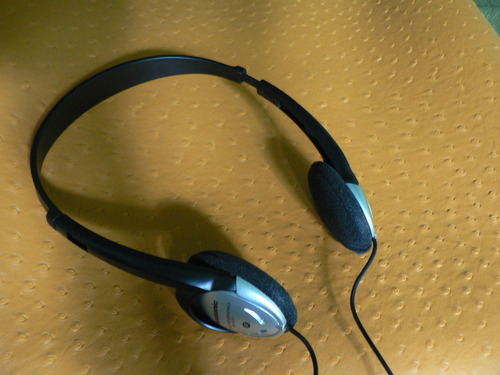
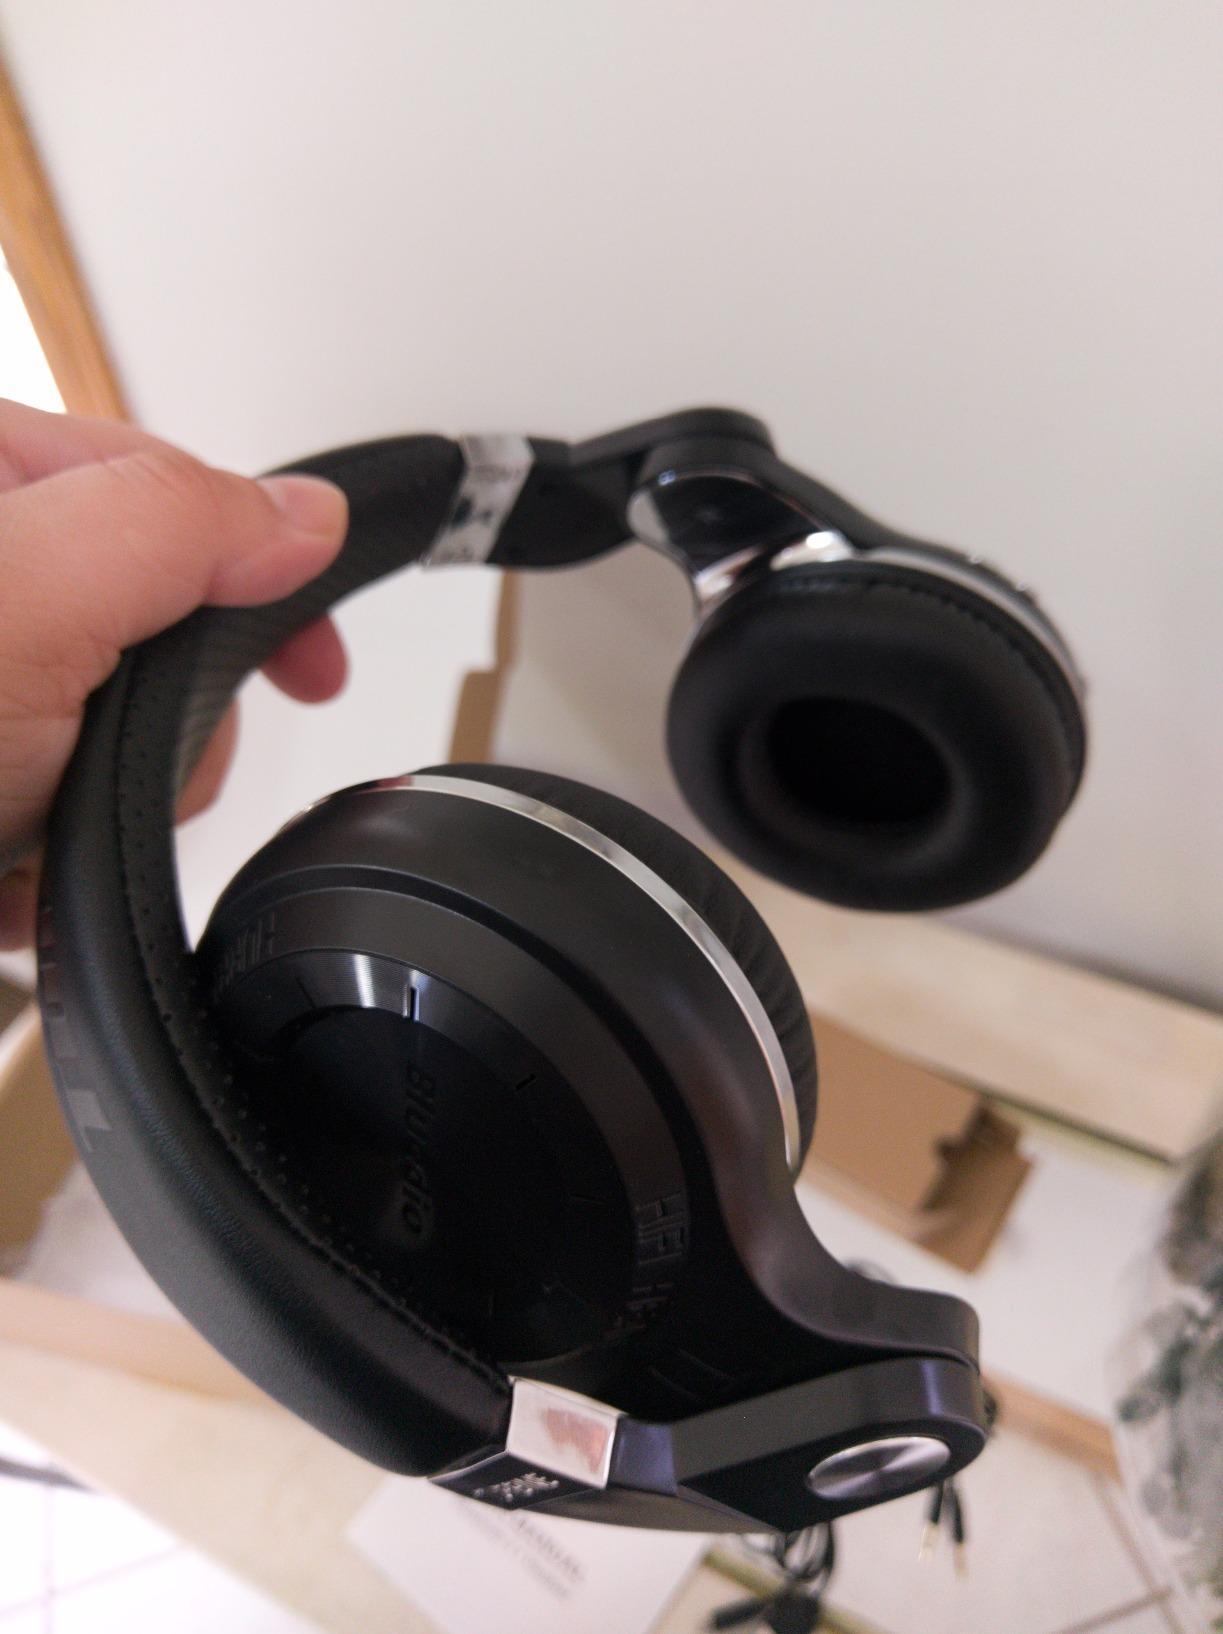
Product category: headphones
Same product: no